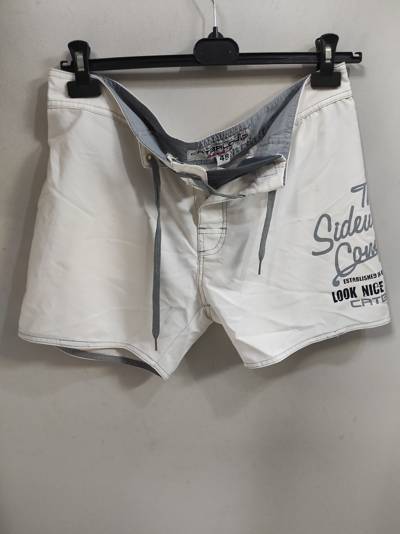
Waste category: clothes